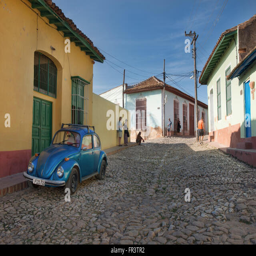
automobile model parked on a street in the old colonial town